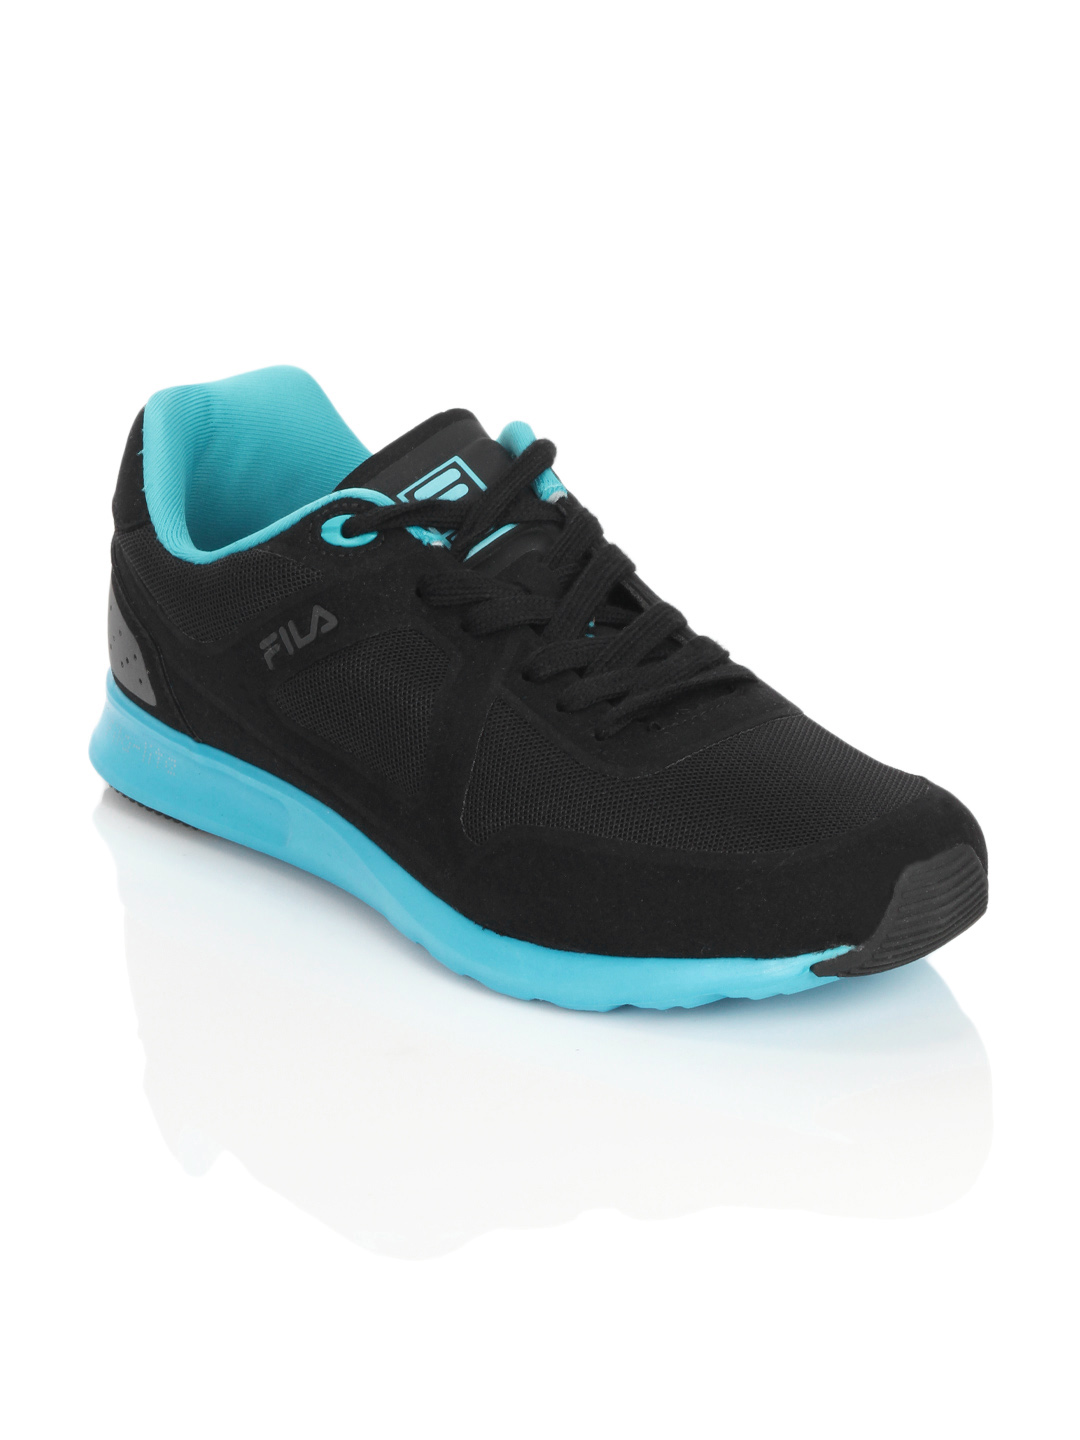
Fila Men Cerchi Lite Black Sports Shoes
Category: Footwear / Shoes / Sports Shoes
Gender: Men
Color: Black
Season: Summer 2012
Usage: Sports